John Denver Trending

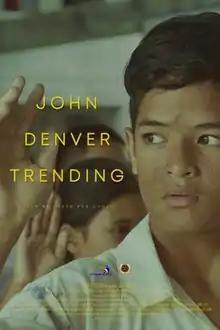
Official movie poster

John Denver Trending is a 2019 Filipino independent drama film directed and written by Arden Rod Condez, and starring Jansen Magpusao and Meryll Soriano. This budget-limited film was entirely shot in the Municipality of Pandan, in Antique, Philippines. "John Denver Trending" won the Carlos Palanca Memorial Awards for Screenplay in Filipino. The movie also competed at the 24th Busan International Film Festival alongside other films from Kyrgyzstan, China, Iran, Taiwan, India, Vietnam, South Korea, and Japan, and is part of the BIFF's New Currents section held from October 3 to 12 October 2019 at the Busan Cinema Center.